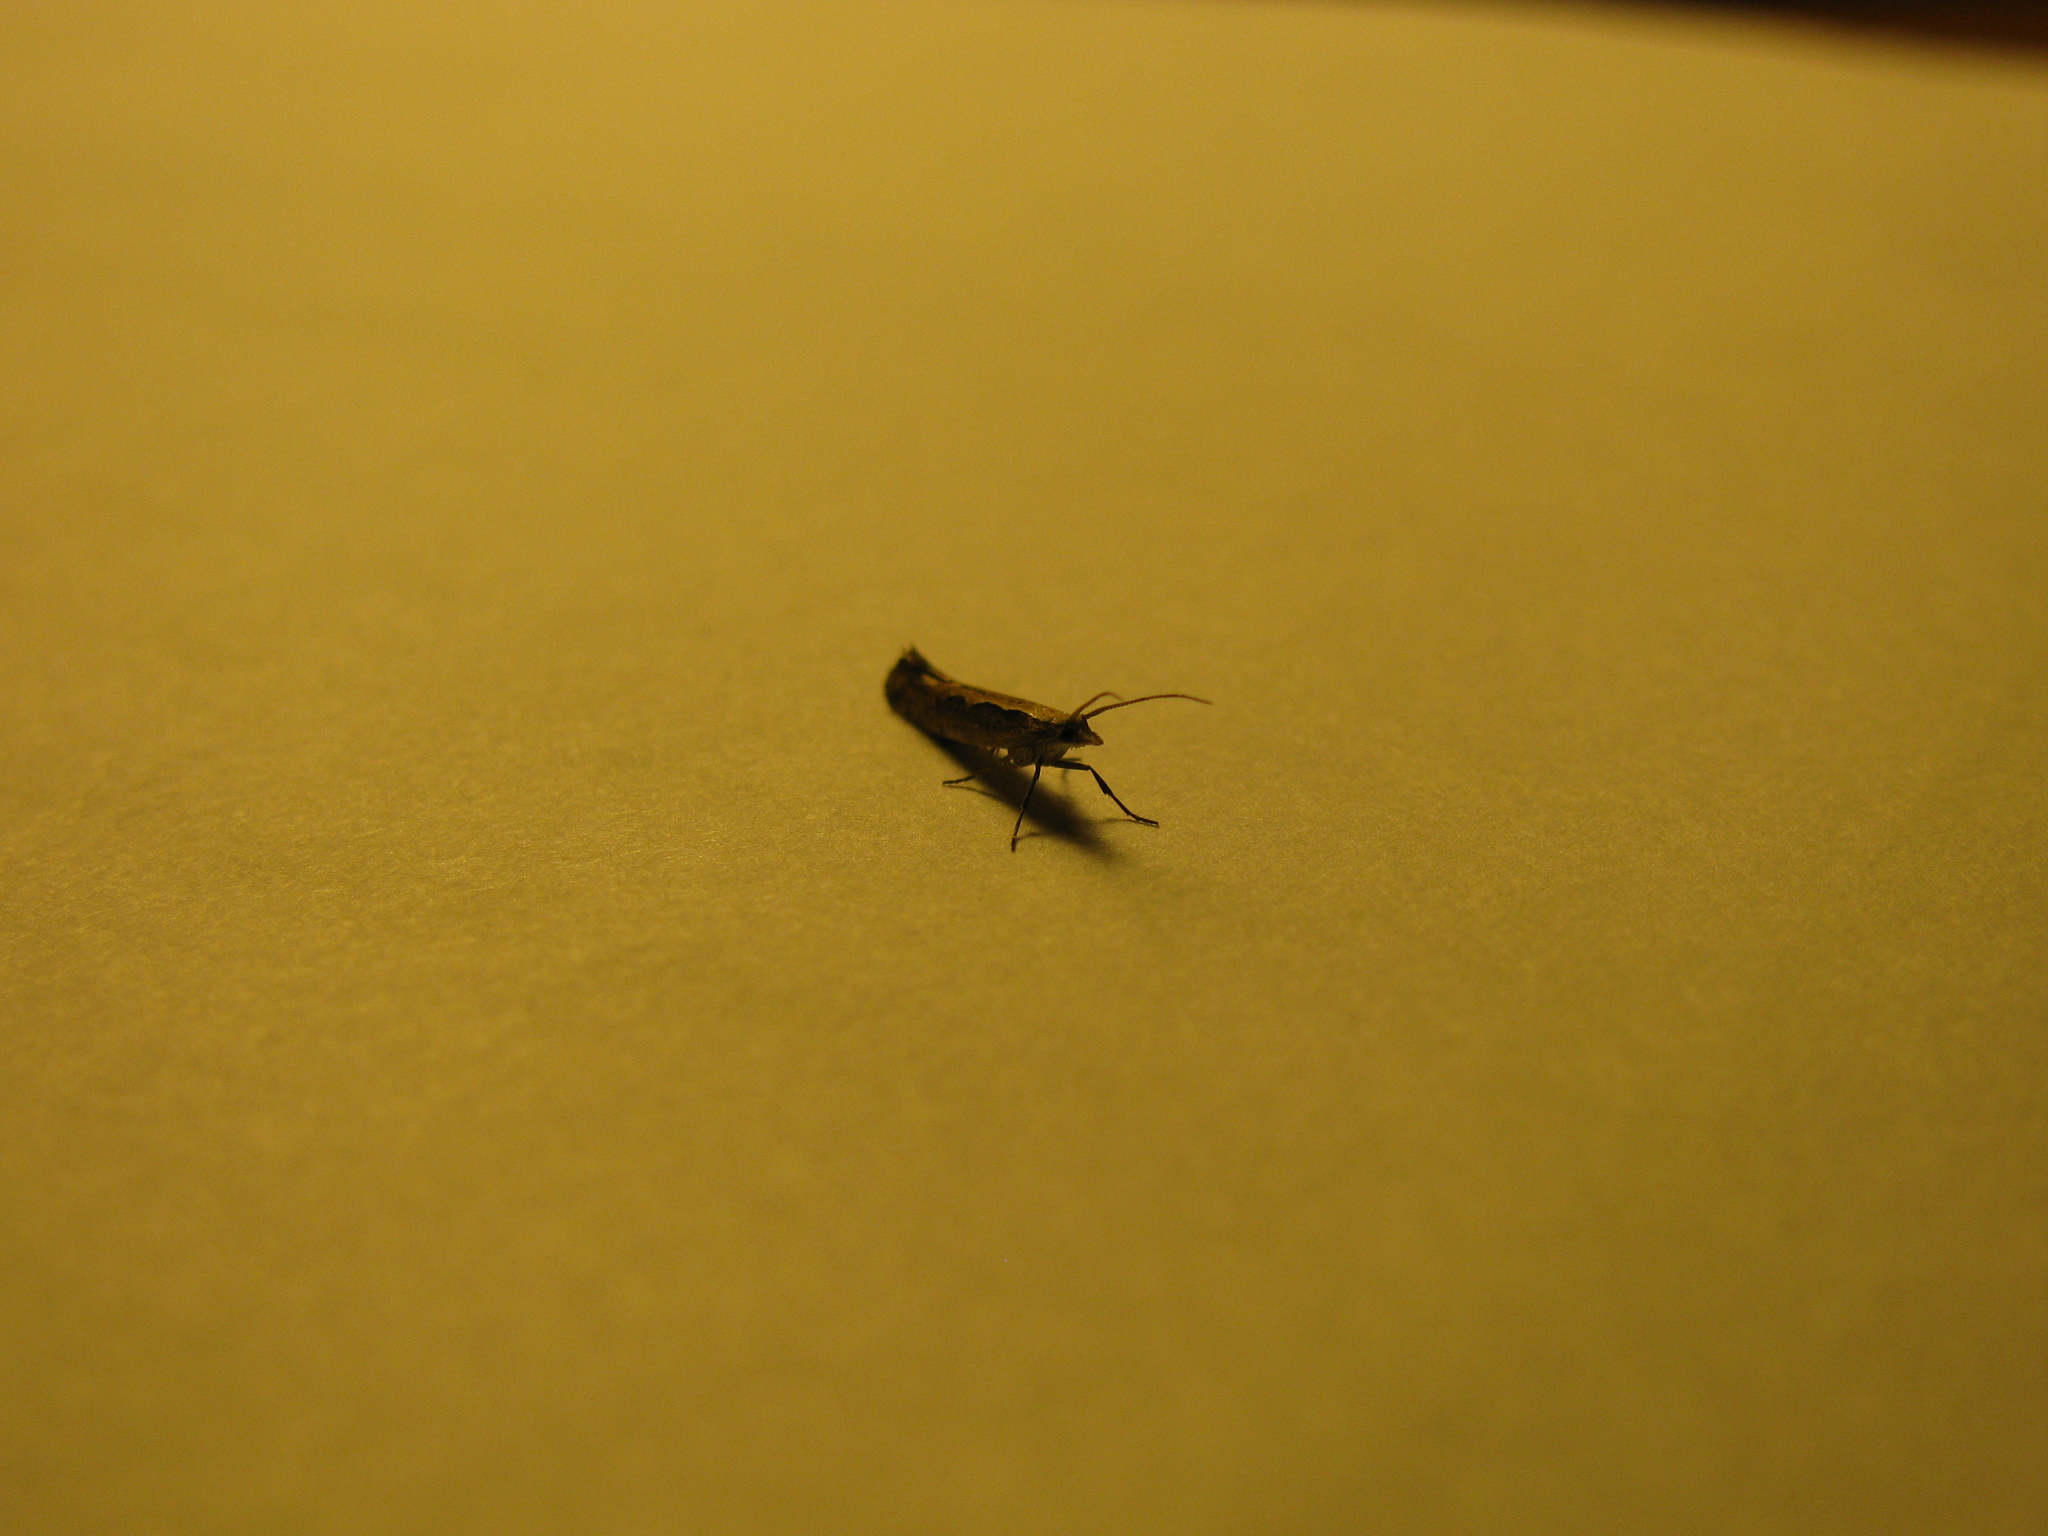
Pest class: diamondback_moth